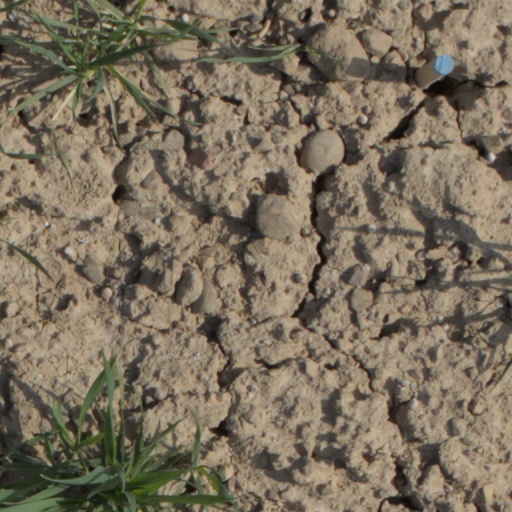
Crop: wheat